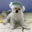
Label: dog